Shrine of Baba Farid

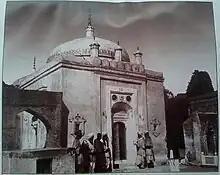
Shrine of Sheikh Fareed Shakarganj photographed in 1928.

British colonial rule over the shrine commenced following the defeat of the Sikh Empire in 1849. The British colonial regime maintained ties with shrine, and sought to employ it towards the goal of "indirect rule" over the region through political and social systems that predated their arrival.